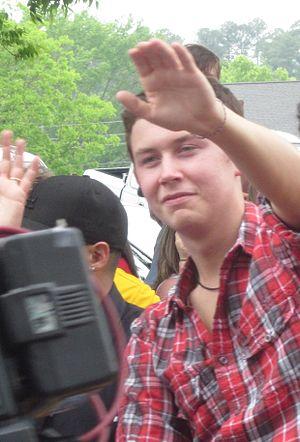
La dixième saison d'American Idol s'est déroulée du 19 janvier au 25 mai 2011, et a été diffusée sur les réseaux de télévision Fox aux États-Unis et CTV au Canada. Cette dixième édition comportait quelques changements par rapport à la saison précédente, comme la réduction du nombre de juges de quatre à trois, le retour du producteur Nigel Lythgoe aux commandes du programme, et l'arrivée d'un nouveau directeur musical, Ray Chew, remplaçant Rickey Minor. Autre changement, la diffusion de l'émission de télé-crochet est avancée d'un jour, le mercredi et le jeudi, alors qu'elle était depuis son origine diffusée le mardi et le mercredi. C'est par ailleurs la première saison d’American Idol ouverte aux adolescents de quinze ans.
Scott Cooke "Scotty" McCreery est un chanteur américain de musique country originaire de Garner, Caroline du Nord, et qui a remporté la dixième saison d'American Idol le 25 mai 2011.